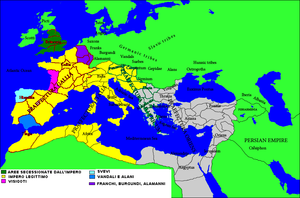
Flavius Honorius / Regeringstid / Constantius stabiliserer riget
Situationen i 421, efter Constanius' og goternes felttog: Goterne (med lyserødt) har fået land i Frankrig. Sveberne (lyseblå) er i Galicien og Vandaler og de sidste alaner er i Sydspanien (mørkeblåt). England er i praksis afskrevet og det nordlige Gallien er fortsat uden for kejserlig kontrol.
Kejser Honorius var vestromersk kejser 395-423. Han var søn og efterfølger af Theodosius I den Store og var officiel medkejser fra 393, selv om han kun var et barn. Honorius var 10 år gammel, da hans far døde, og han blev indsat som kejser af det Vestromerske Rige.